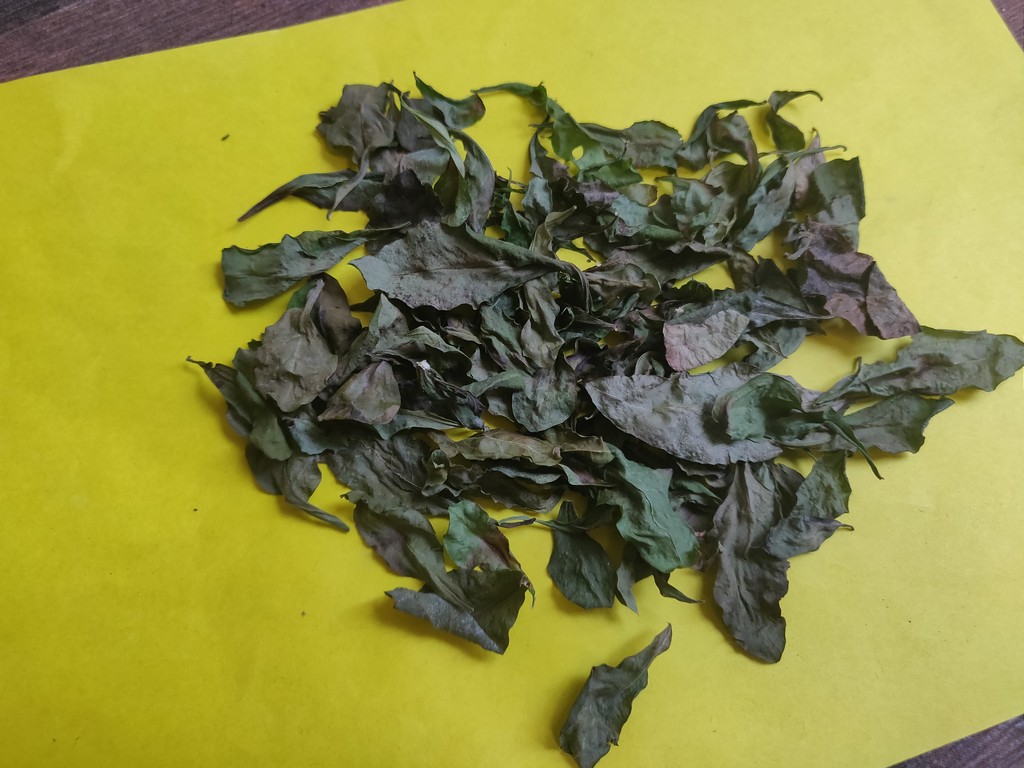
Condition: Dried
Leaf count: multiple
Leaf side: unknown